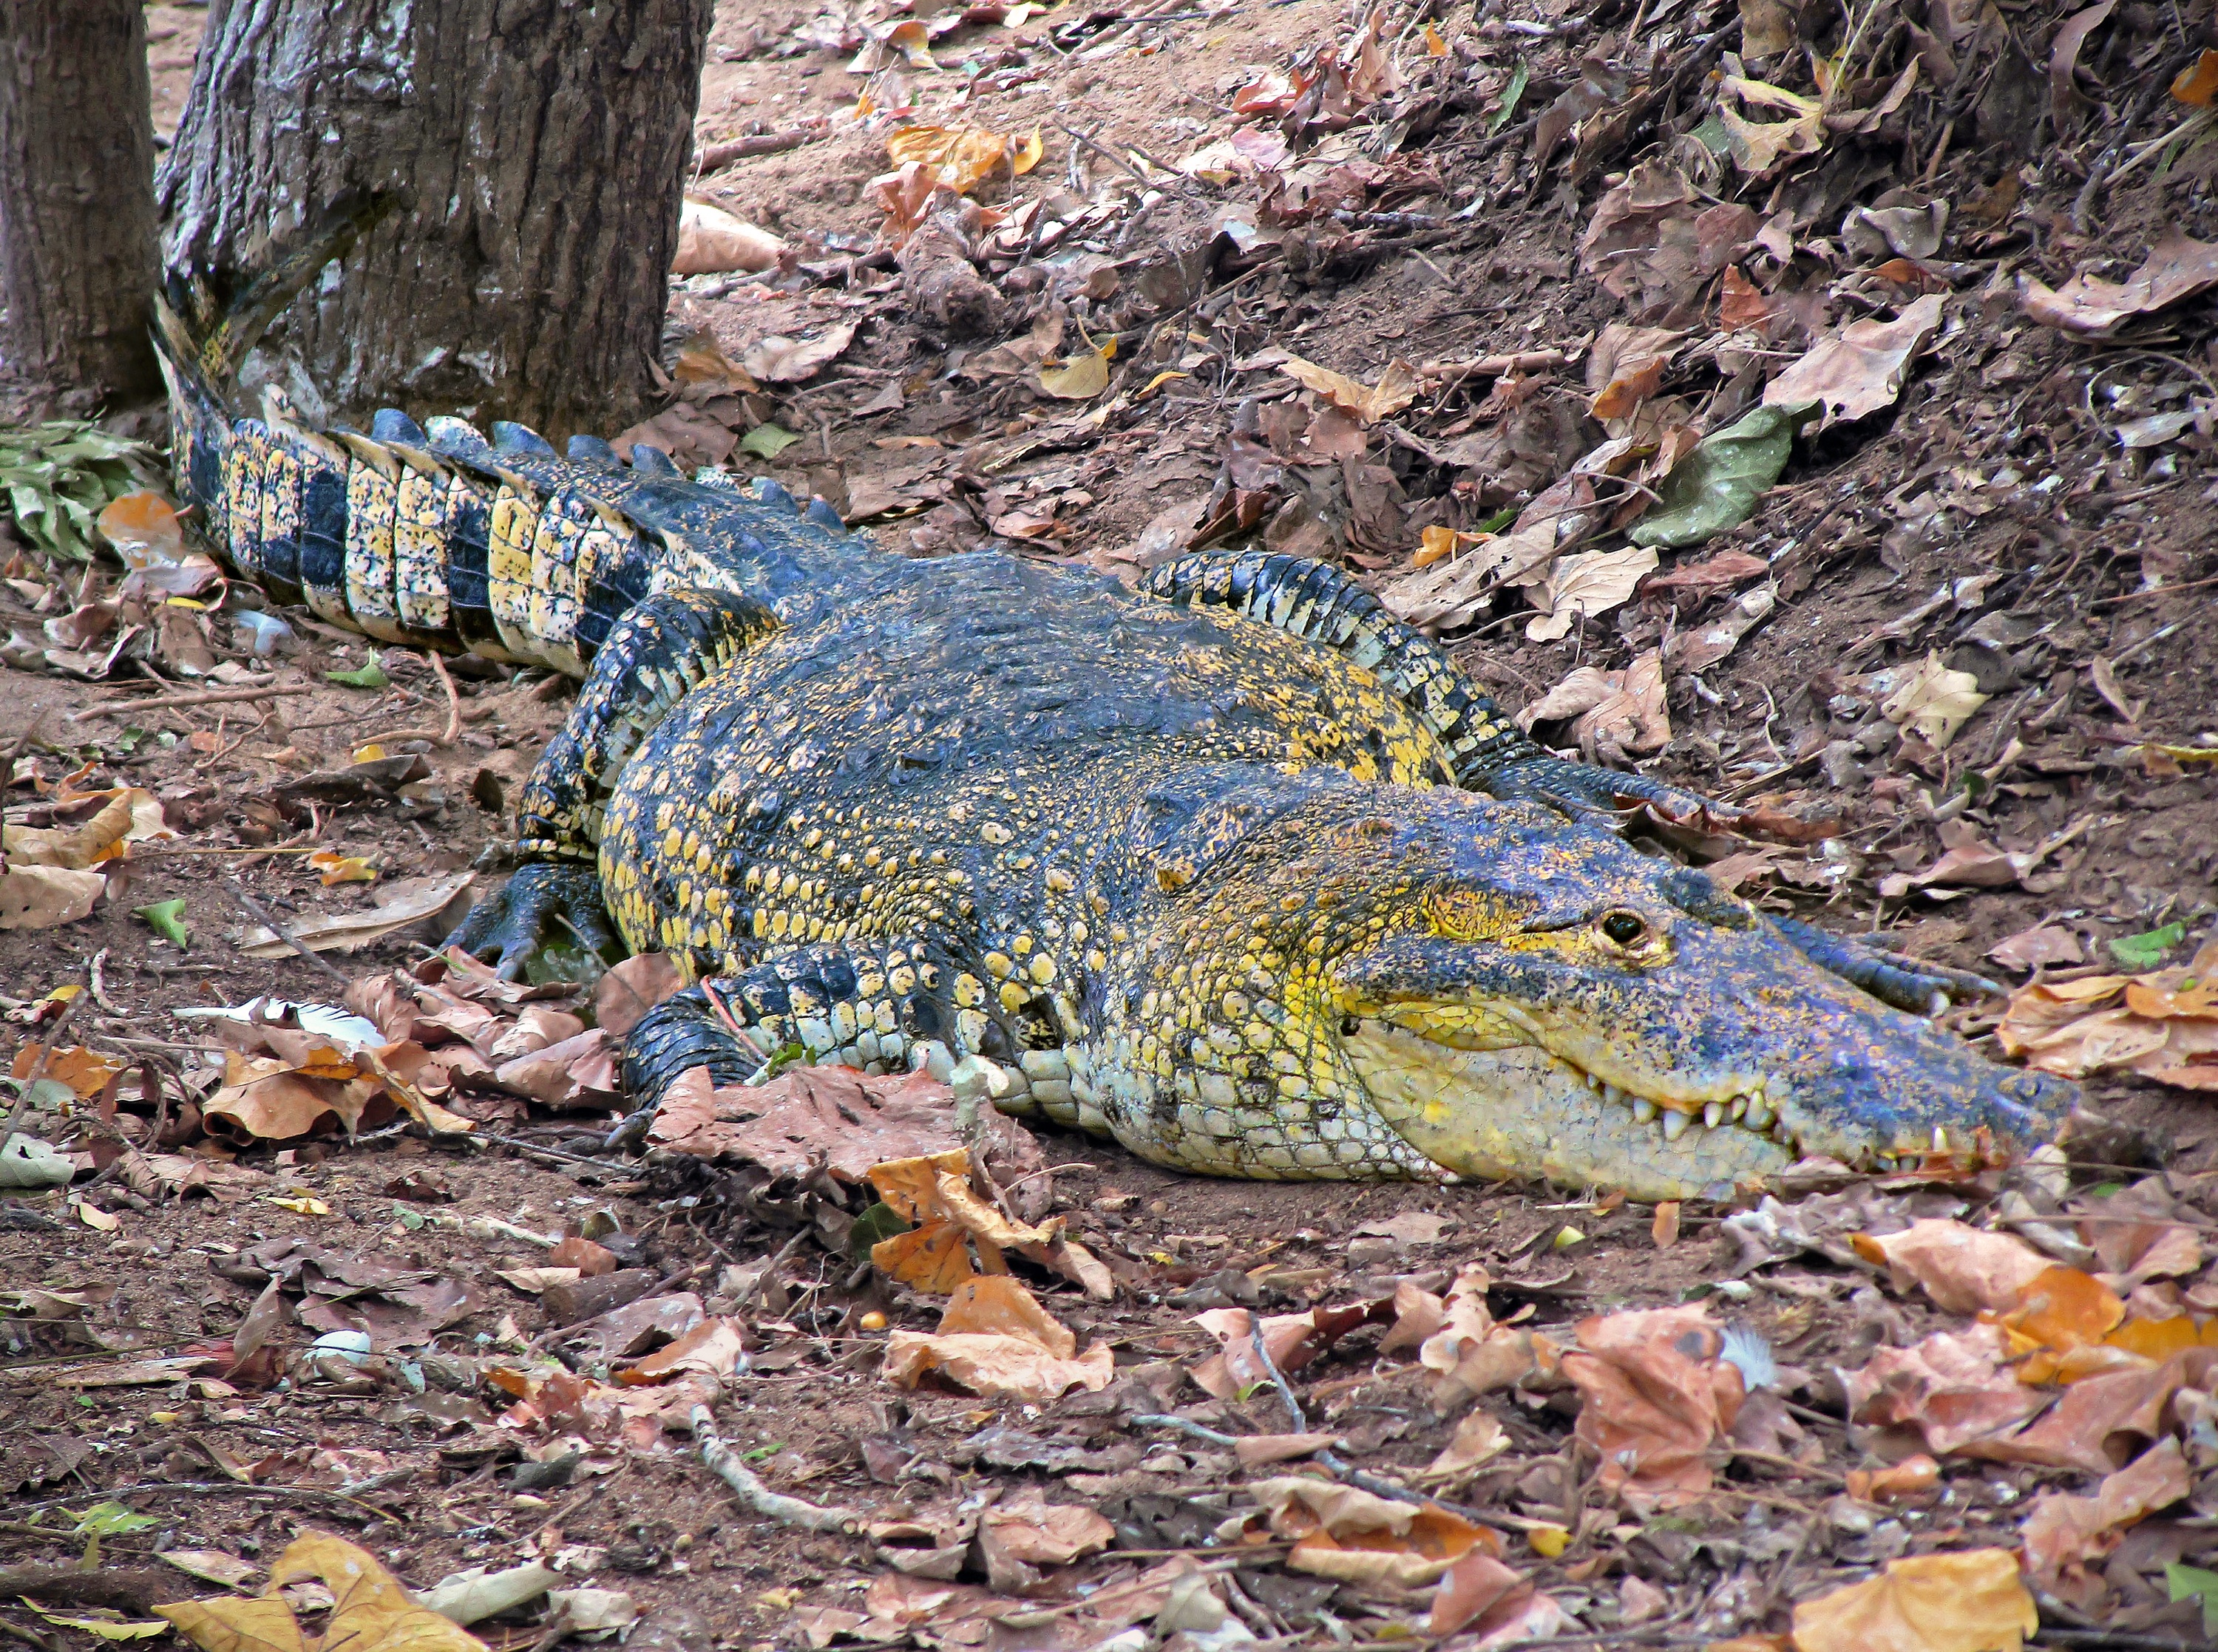
nature, forest, outdoor, wood, ground, fall, animal, dark, wildlife, wild, jungle, autumn, calm, soil, asia, rest, reptile, close, iguana, fauna, lizard, green lizard, crocodile, crawling, camouflage, living, one, single, hazard, danger, vertebrate, day, india, resting, indian, carnivore, risk, fallen leaves, alert, relaxed, strength, dangerous, might, watchful, alive, carnivorous, vigil, lacerta, awake, encounter, caiman, agamidae, full body, coloration, creeping, alertness, american alligator, yellowish, scaled reptile, lacertidae, nile crocodile, killing machine, leaf litter, full size